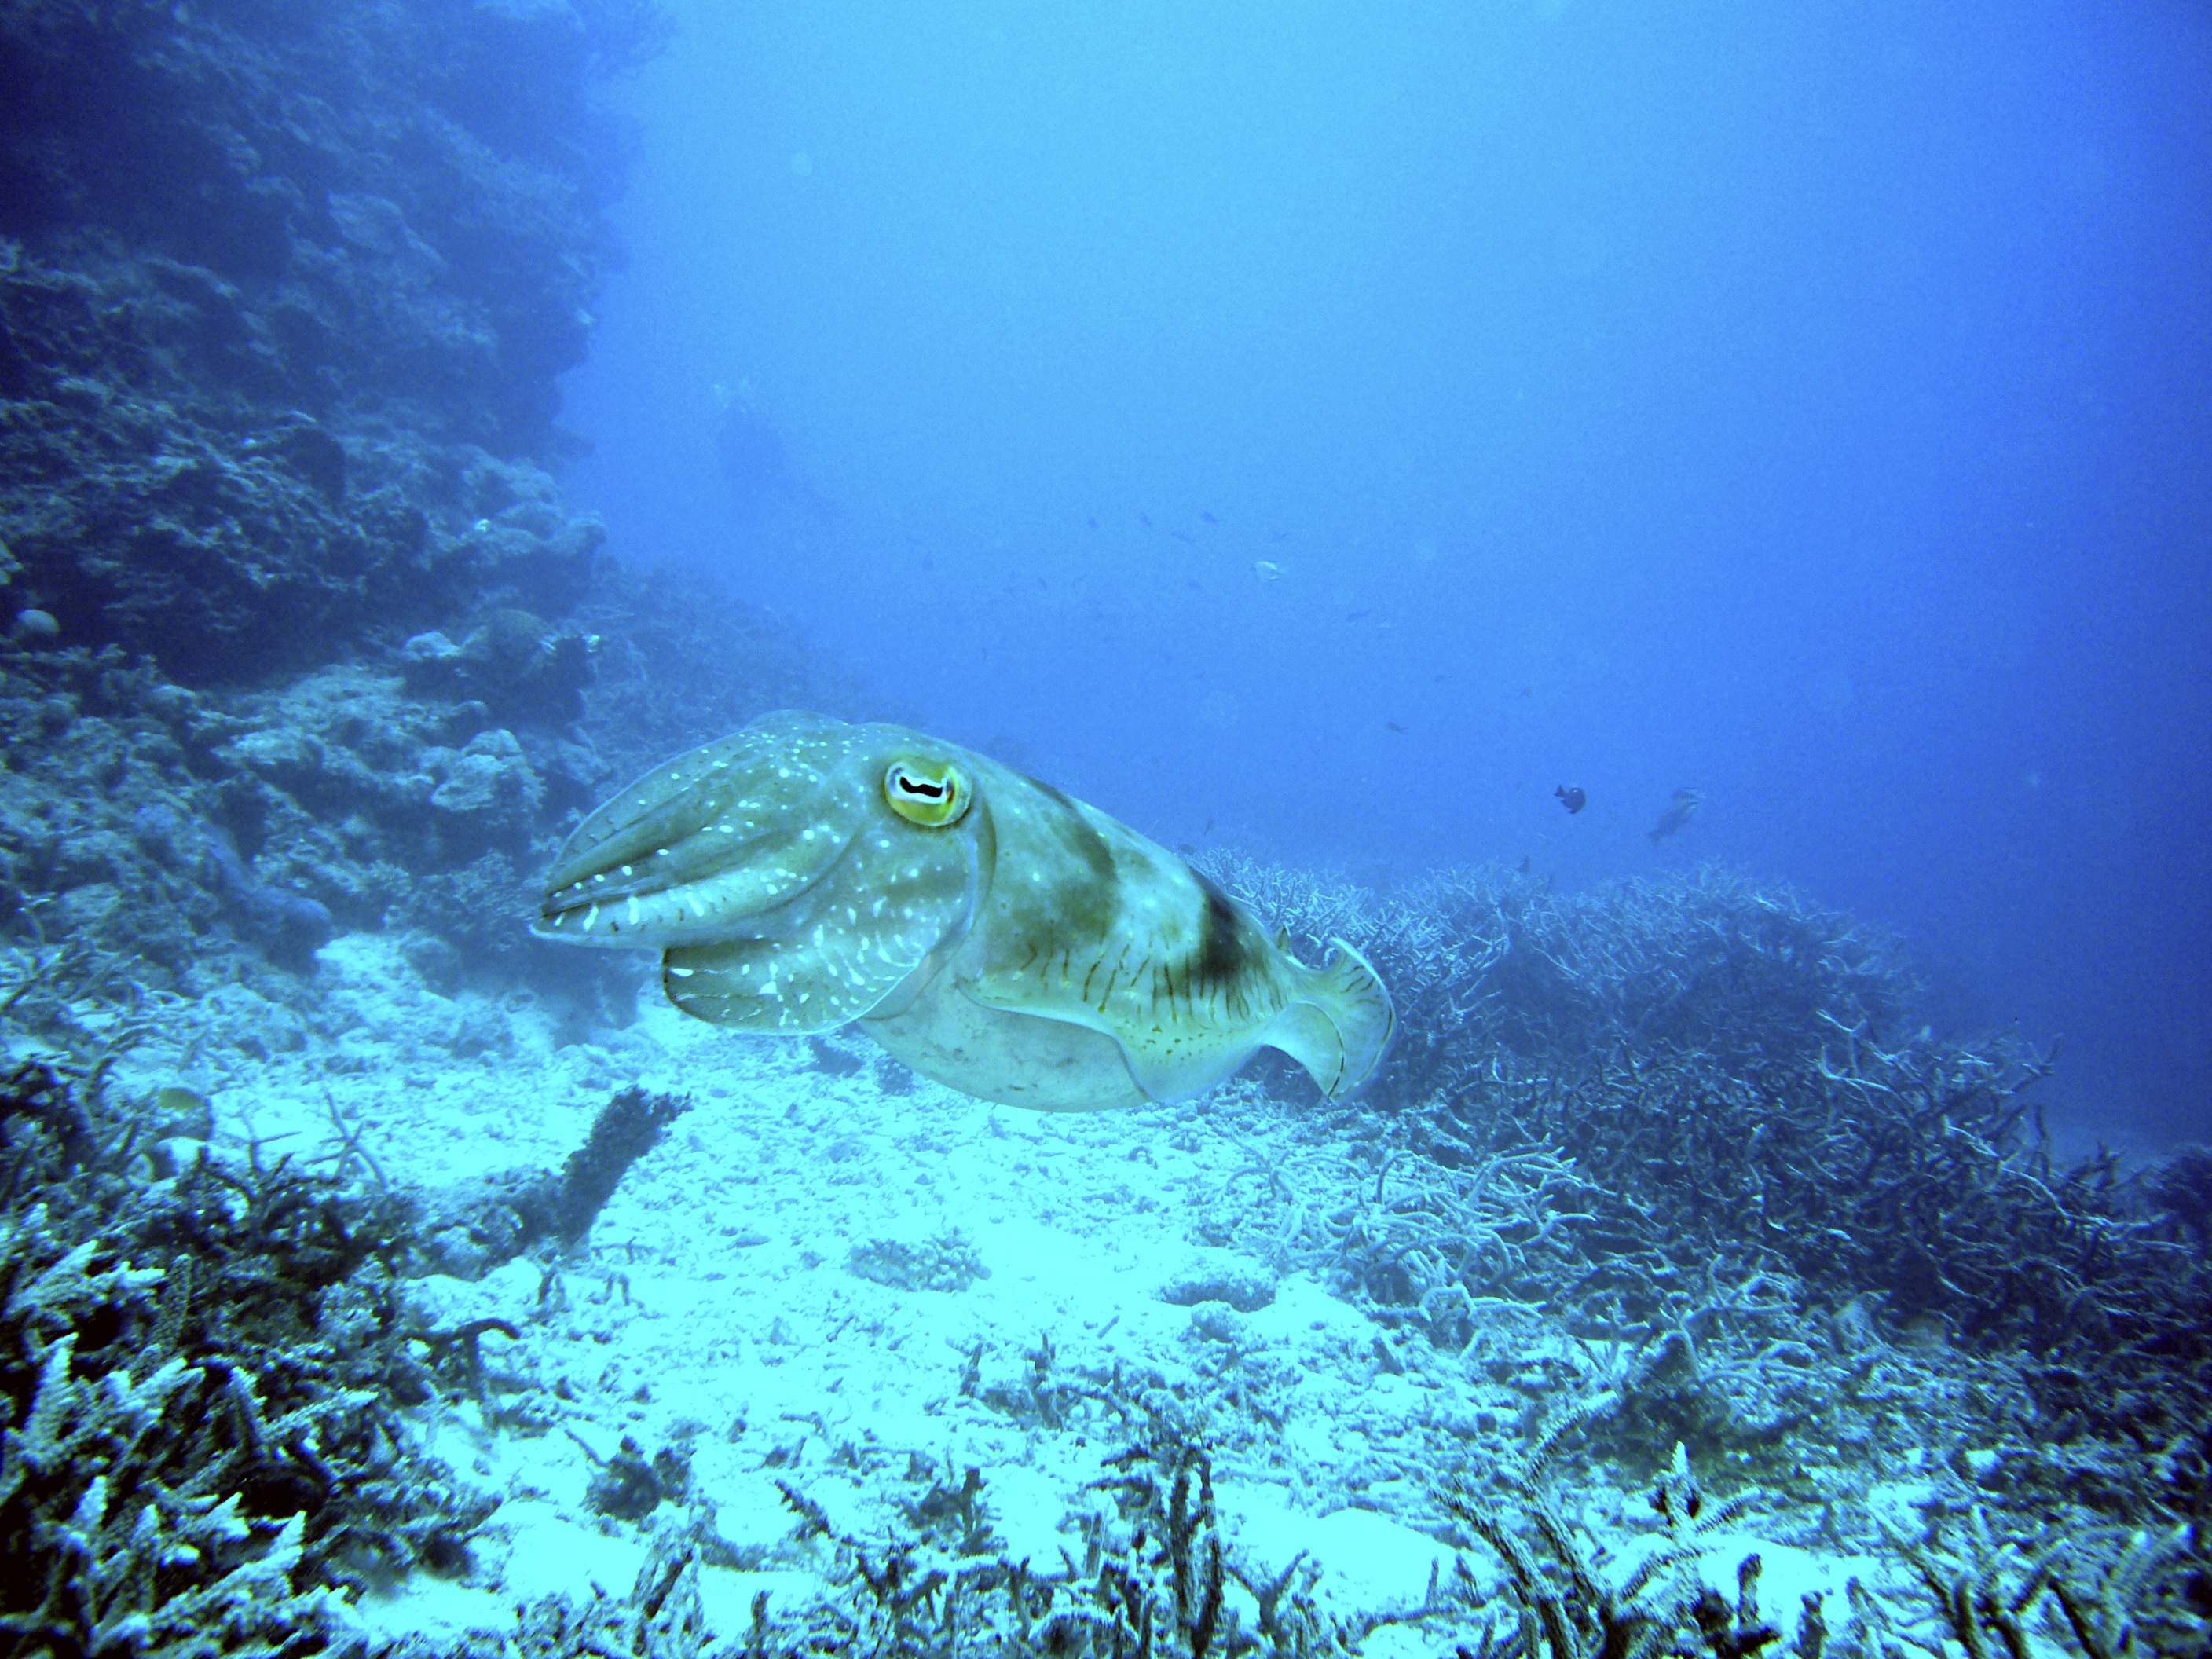
sea, water, ocean, animal, diving, underwater, biology, fish, squid, coral reef, reef, sports, underwater world, water sport, scuba diving, marine biology, underwater diving, coral reef fish